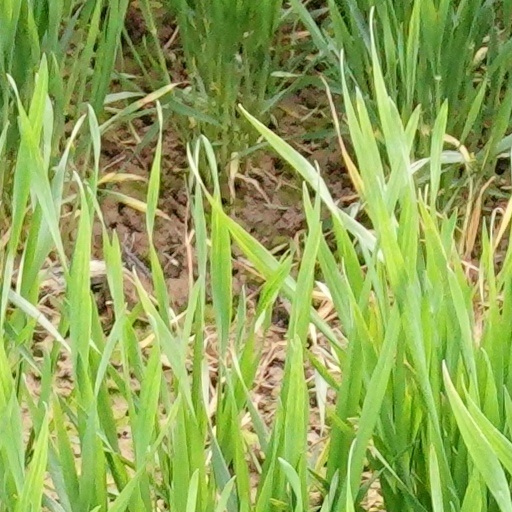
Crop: wheat